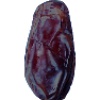
Label: Dates 1